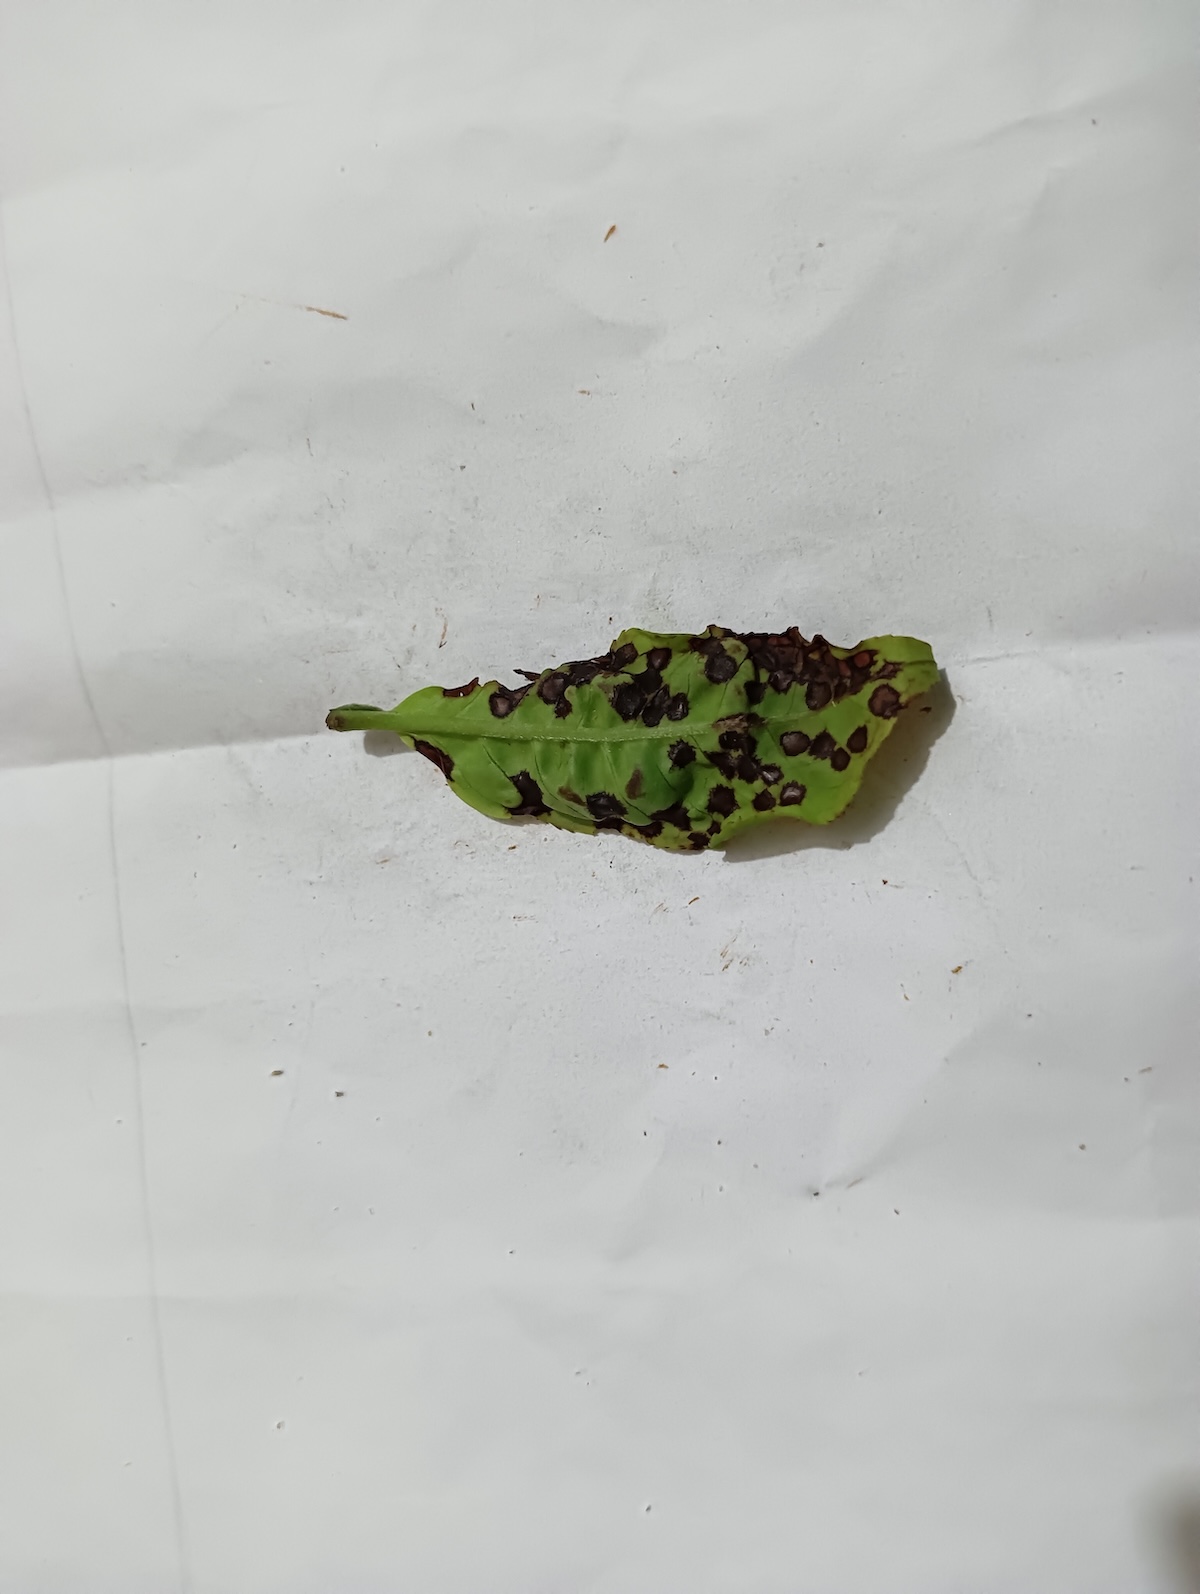
Label: Helopeltis